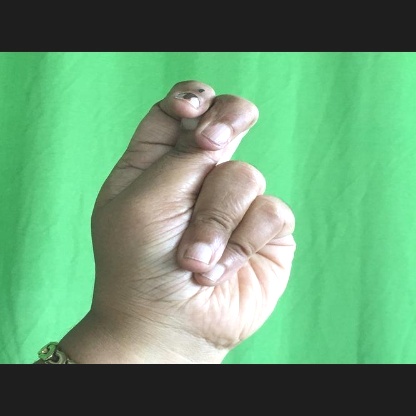
Mudra: Katakamukha